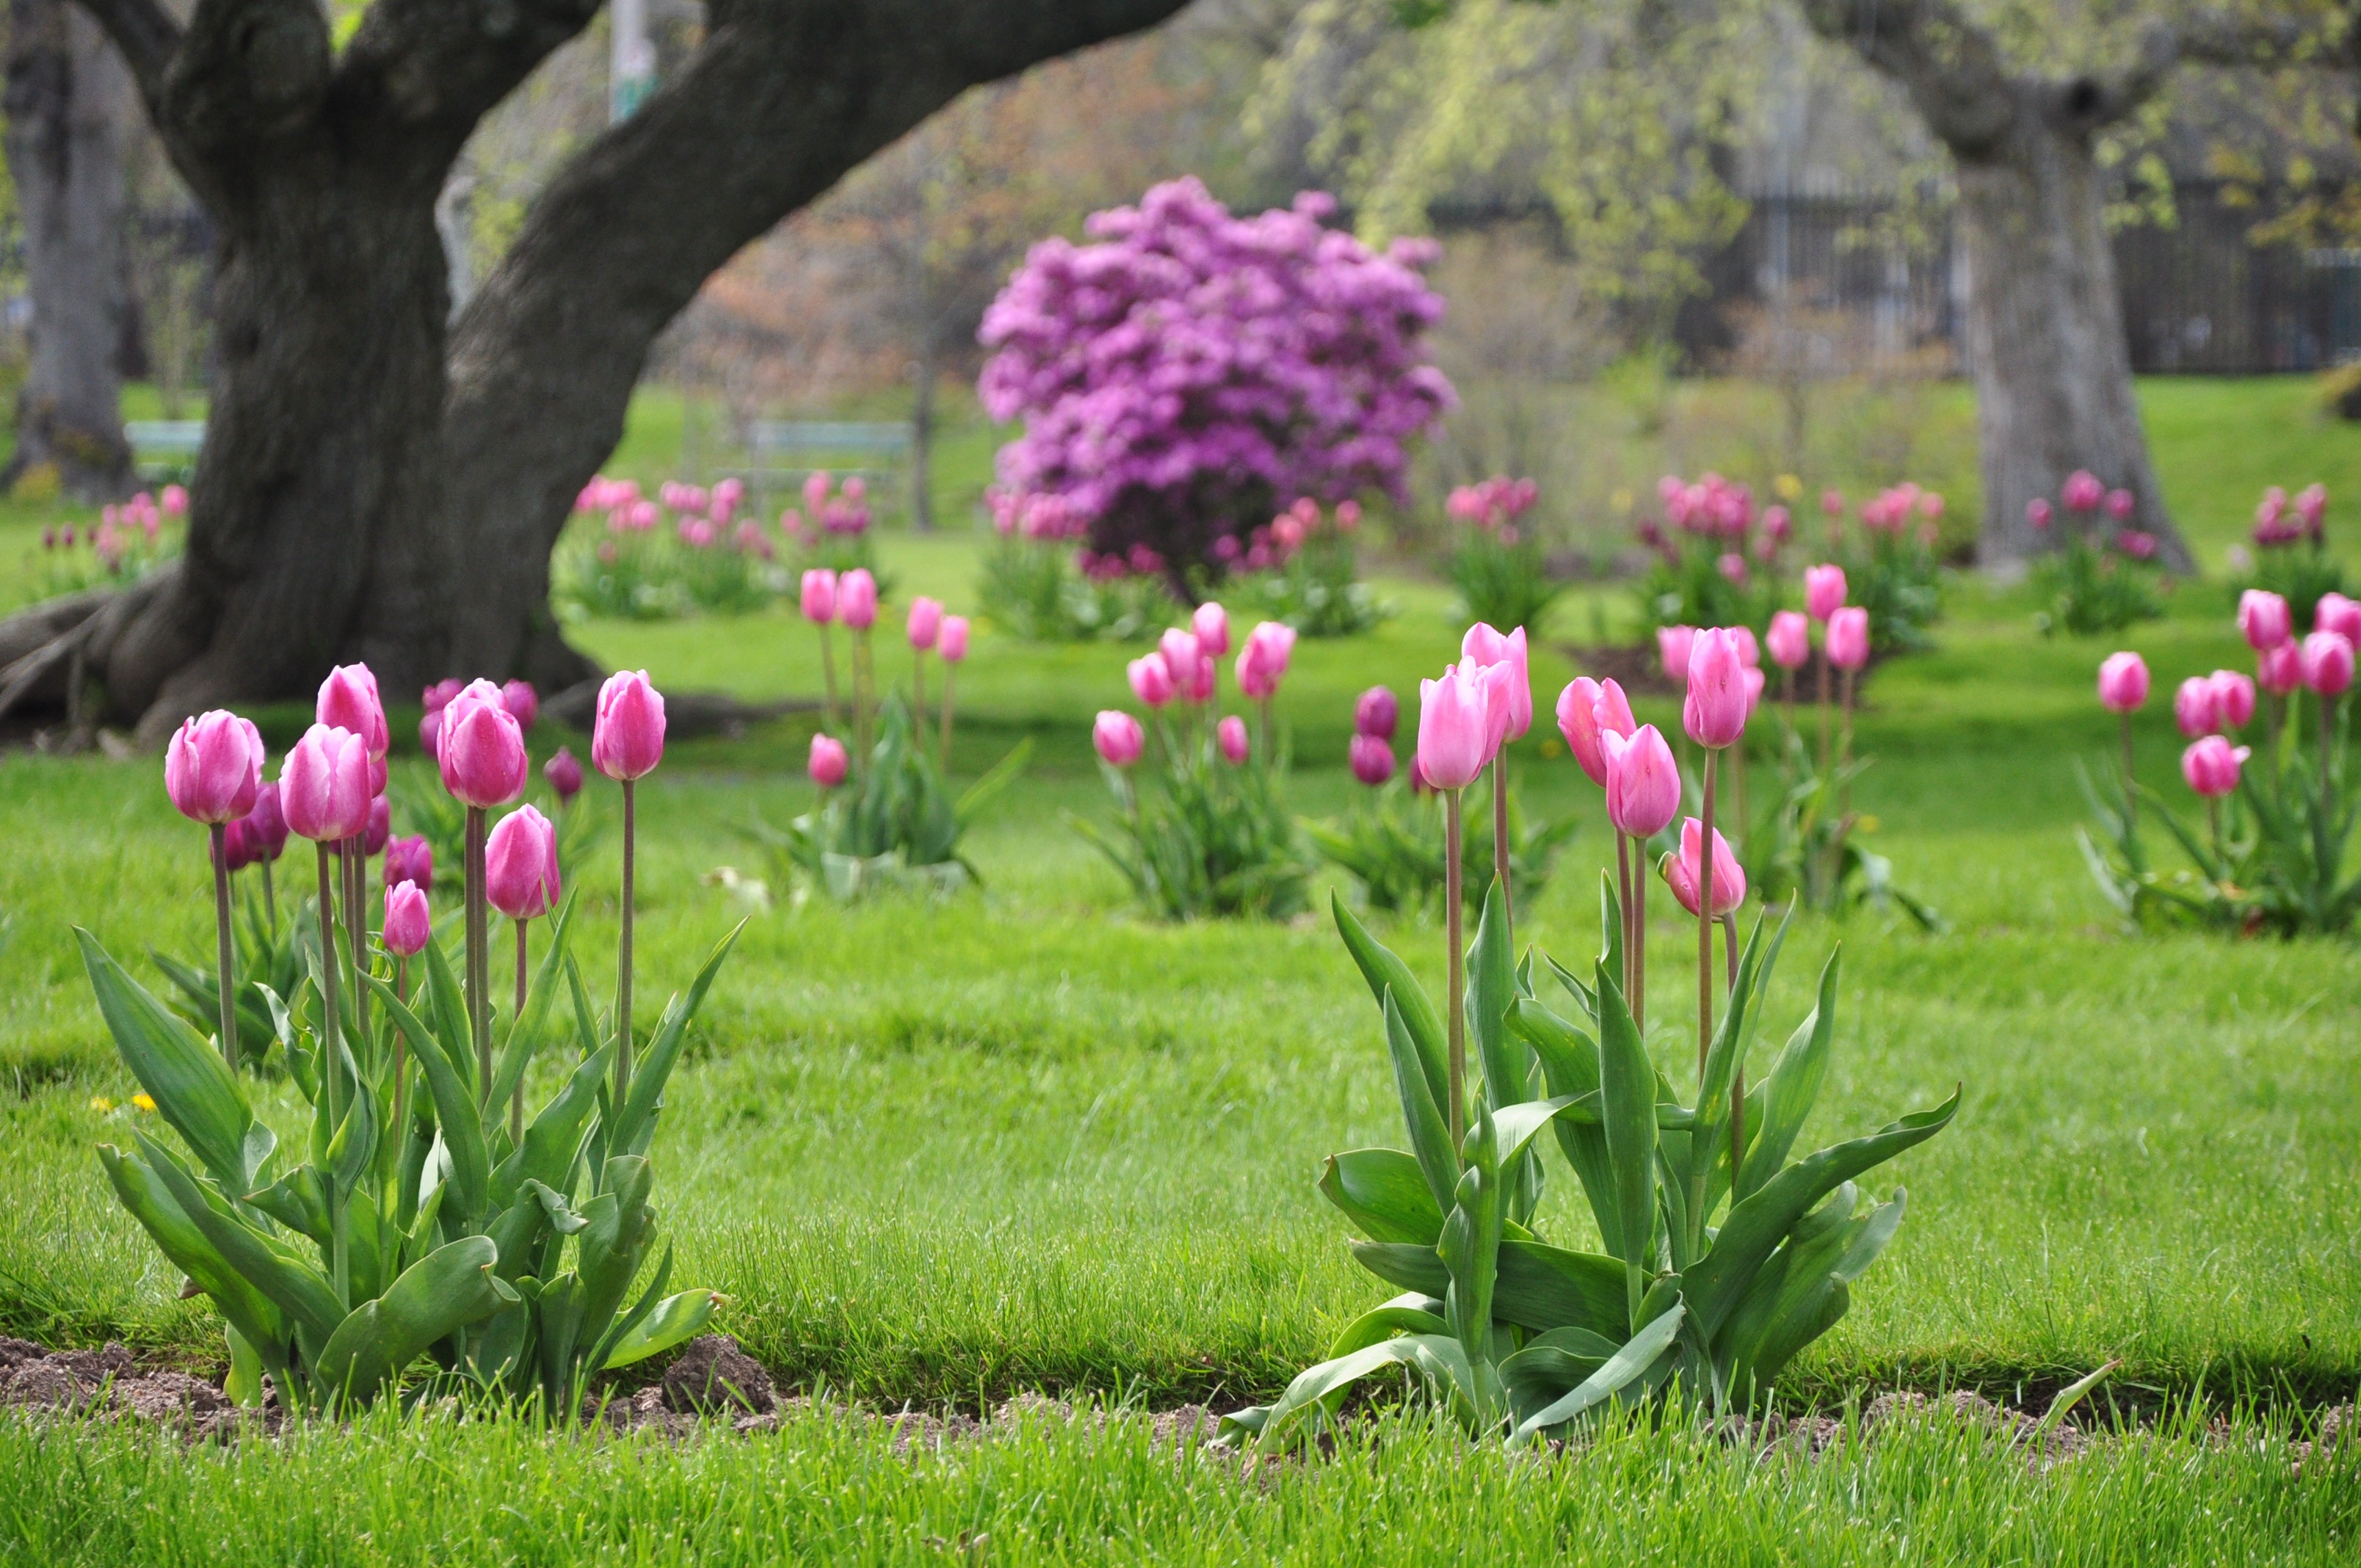
grass, blossom, plant, lawn, meadow, flower, lake, foliage, tulip, green, scenic, park, scenery, botany, garden, flora, wildflower, halifax, botanical garden, tulips, woodland, yard, flowering plant, land plant, public gardens